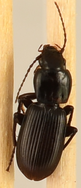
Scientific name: Pterostichus restrictus
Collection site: Niwot Ridge NEON (NIWO), plot NIWO_001